Ollie (skateboarding)

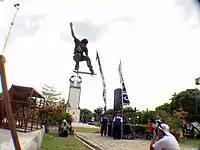
A skateboarder performing an ollie over a gap

The highest unofficial ollie was 46.1 inches (117.0 cm) performed by Jack Asani at Hyde park, Sydney, Australia on the 4th of June 2023 in a small event held by Integrity Skateboard company.